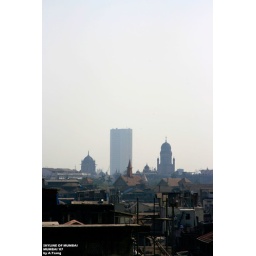
Taken on a roof top near Mumbadevi temple, great view of a new building stood between older ones